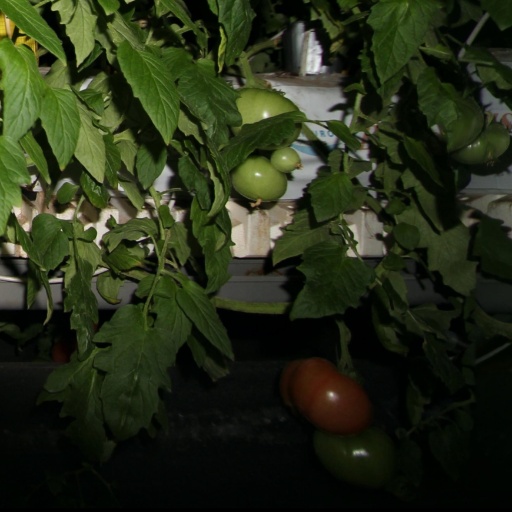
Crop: tomato